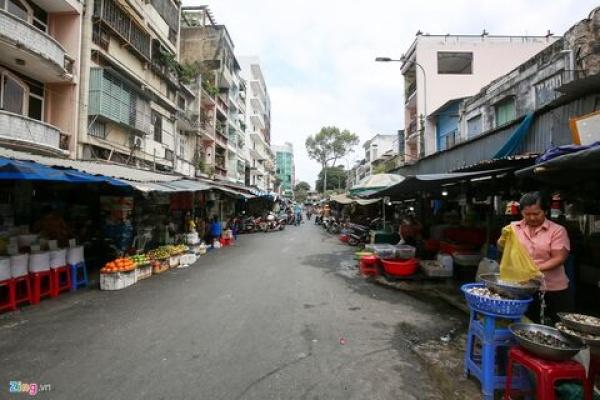
có một người phụ nữ đang cầm một túi nước ở lề đường bên phải